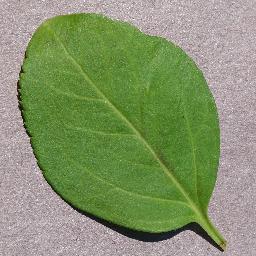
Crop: cherry
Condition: (including_sour)_healthy